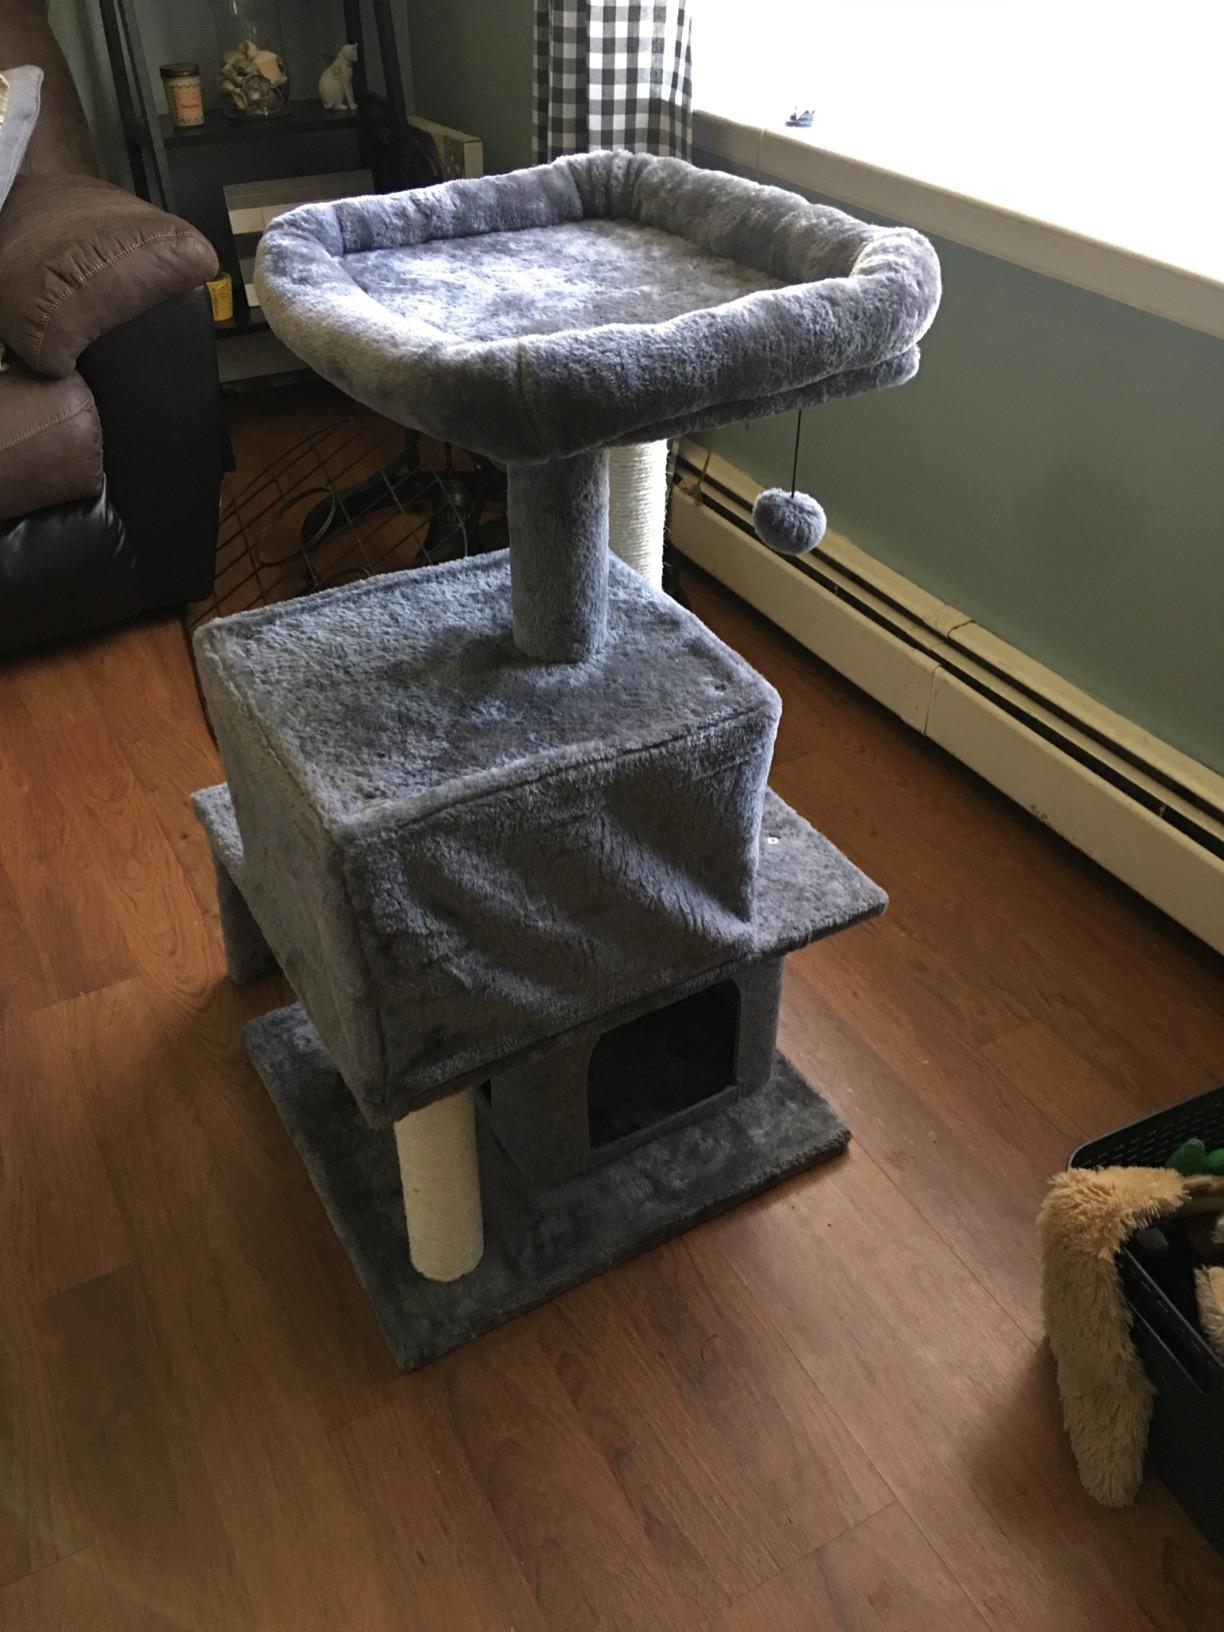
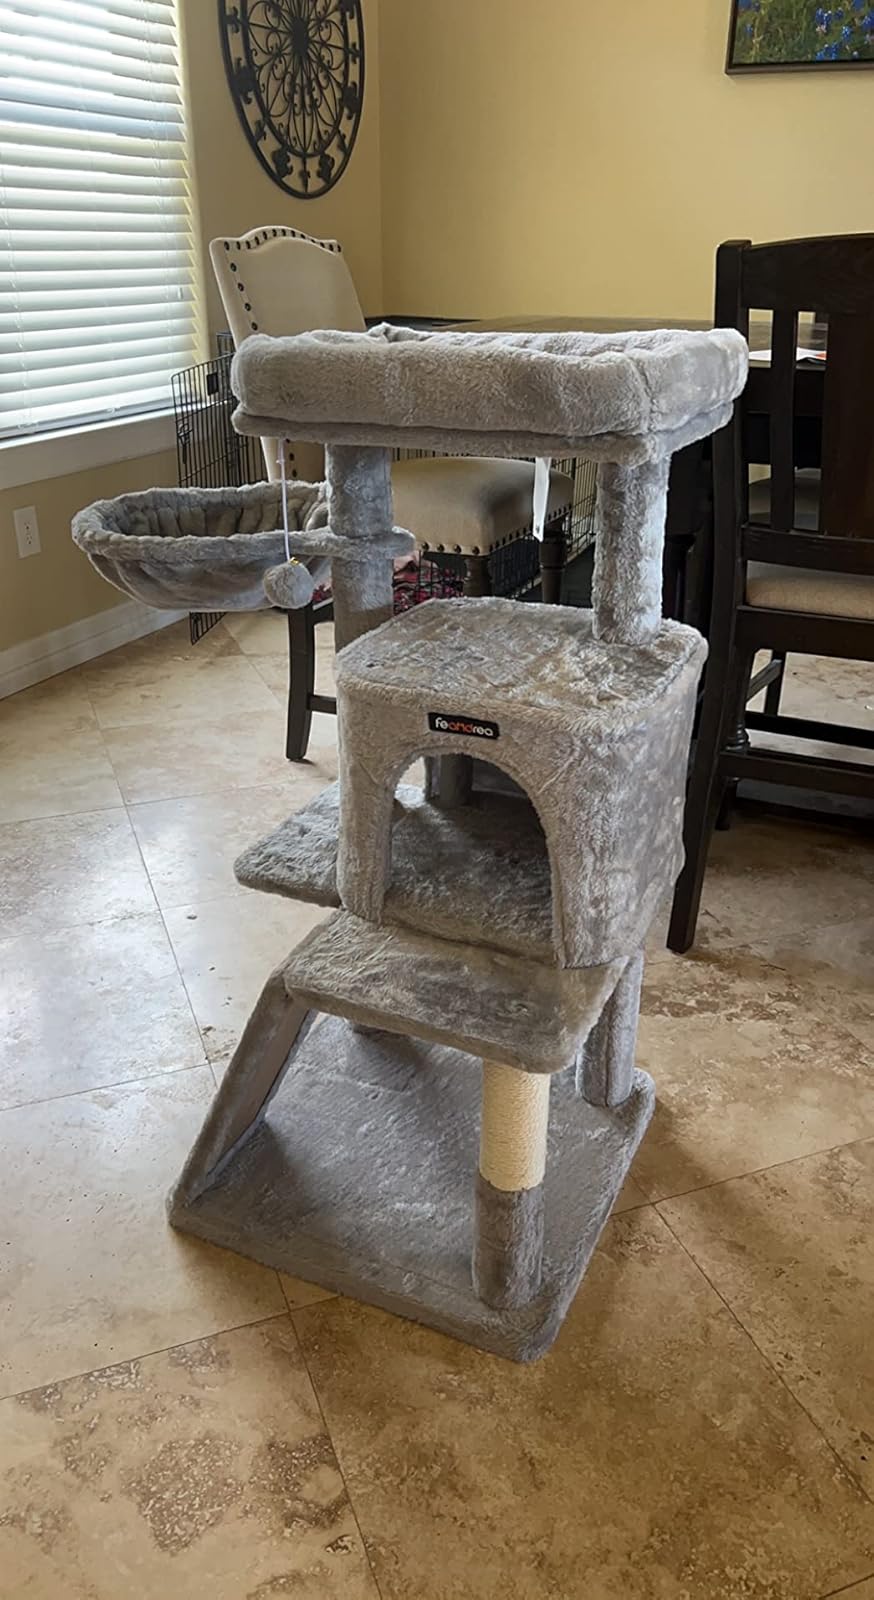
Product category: items_cat tree
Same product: no